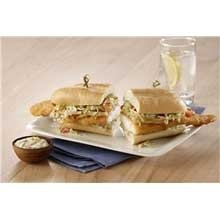
Item Name: Mrs Fridays Tavern Battered Haddock Fillet, 2 to 3 Ounce -- 4 per case.
Bullet Point: Ships frozen, CANNOT be cancelled after being processed.
Product Description: Mrs Fridays Tavern Battered Haddock Fillet, 2 to 3 Ounce -- 4 per case. Our most popular battered fish variety is Mrs. Fridays Tavern Battered fish: a mild and crunchy coating over premium, hand-cut fillets. Only the finest fish from pristine waters has been chosen to exacting Mrs. Fridays standards for our Tavern Battered fish fillets. 2.5 Pound
Value: 4.0
Unit: Count

Price: 157.055